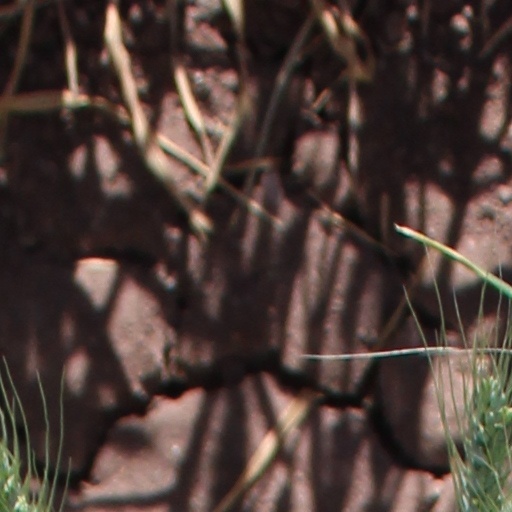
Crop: wheat